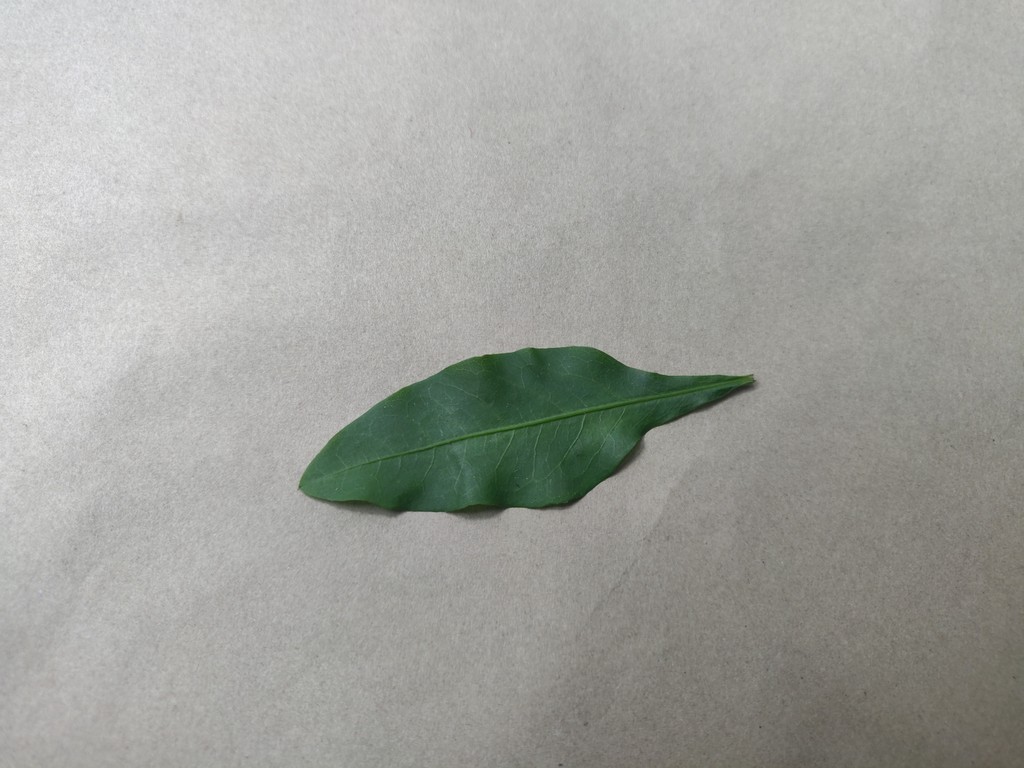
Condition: Healthy
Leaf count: single
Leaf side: front